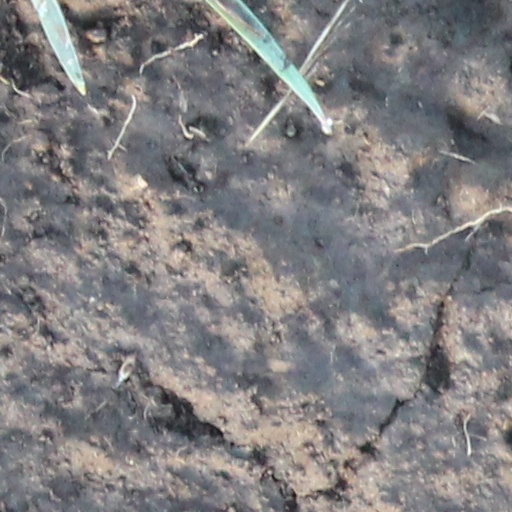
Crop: wheat